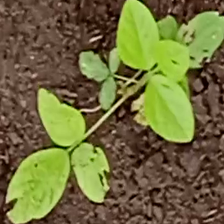
Weed species: Asian_Pigeonwings_(Clitoria Ternatea)